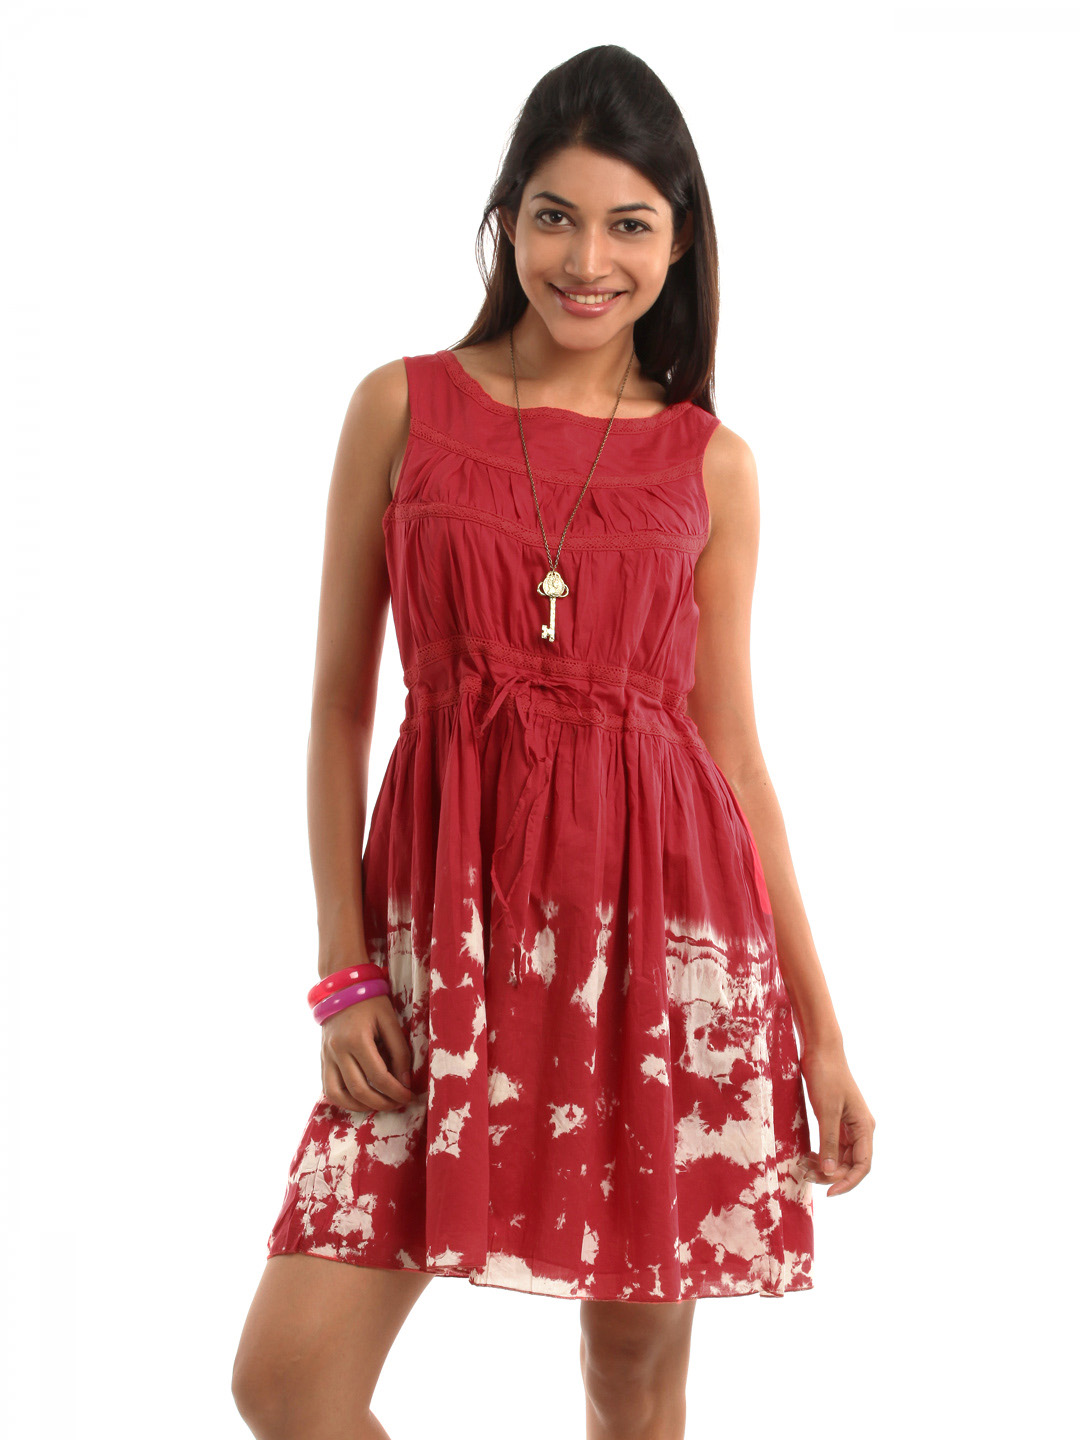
Remanika Women Red Dress
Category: Apparel / Dress / Dresses
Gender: Women
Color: Red
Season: Summer 2012
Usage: Casual